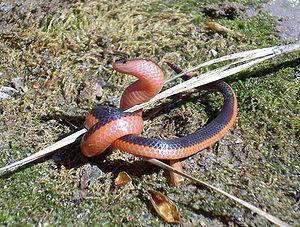
Carphophis est un genre de serpents de la famille des Dipsadidae.